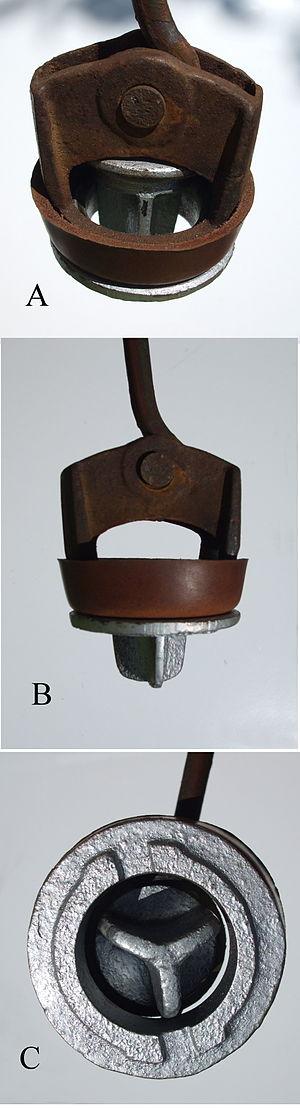
Les pompes à bras sont un type de pompe actionnée à la main. On retrouve invariablement chez elles un ou plusieurs cylindres dans lesquels coulisse un piston avec ou sans clapet. Le piston est lui-même mis en mouvement par un balancier ou « bras » que l'on actionne manuellement. Le principe de ces pompes établi dans la Grèce antique et mis en pratique par la Rome antique, se retrouve dans les pompes à piston domestiques, rurales ou urbaines mises en place par la fontainerie, notamment aux XVIIIᵉ et XIXᵉ siècles ainsi que dans les engins de lutte contre l'incendie, apparus au début du XVIIᵉ siècle, les pompes à bras de pompier.